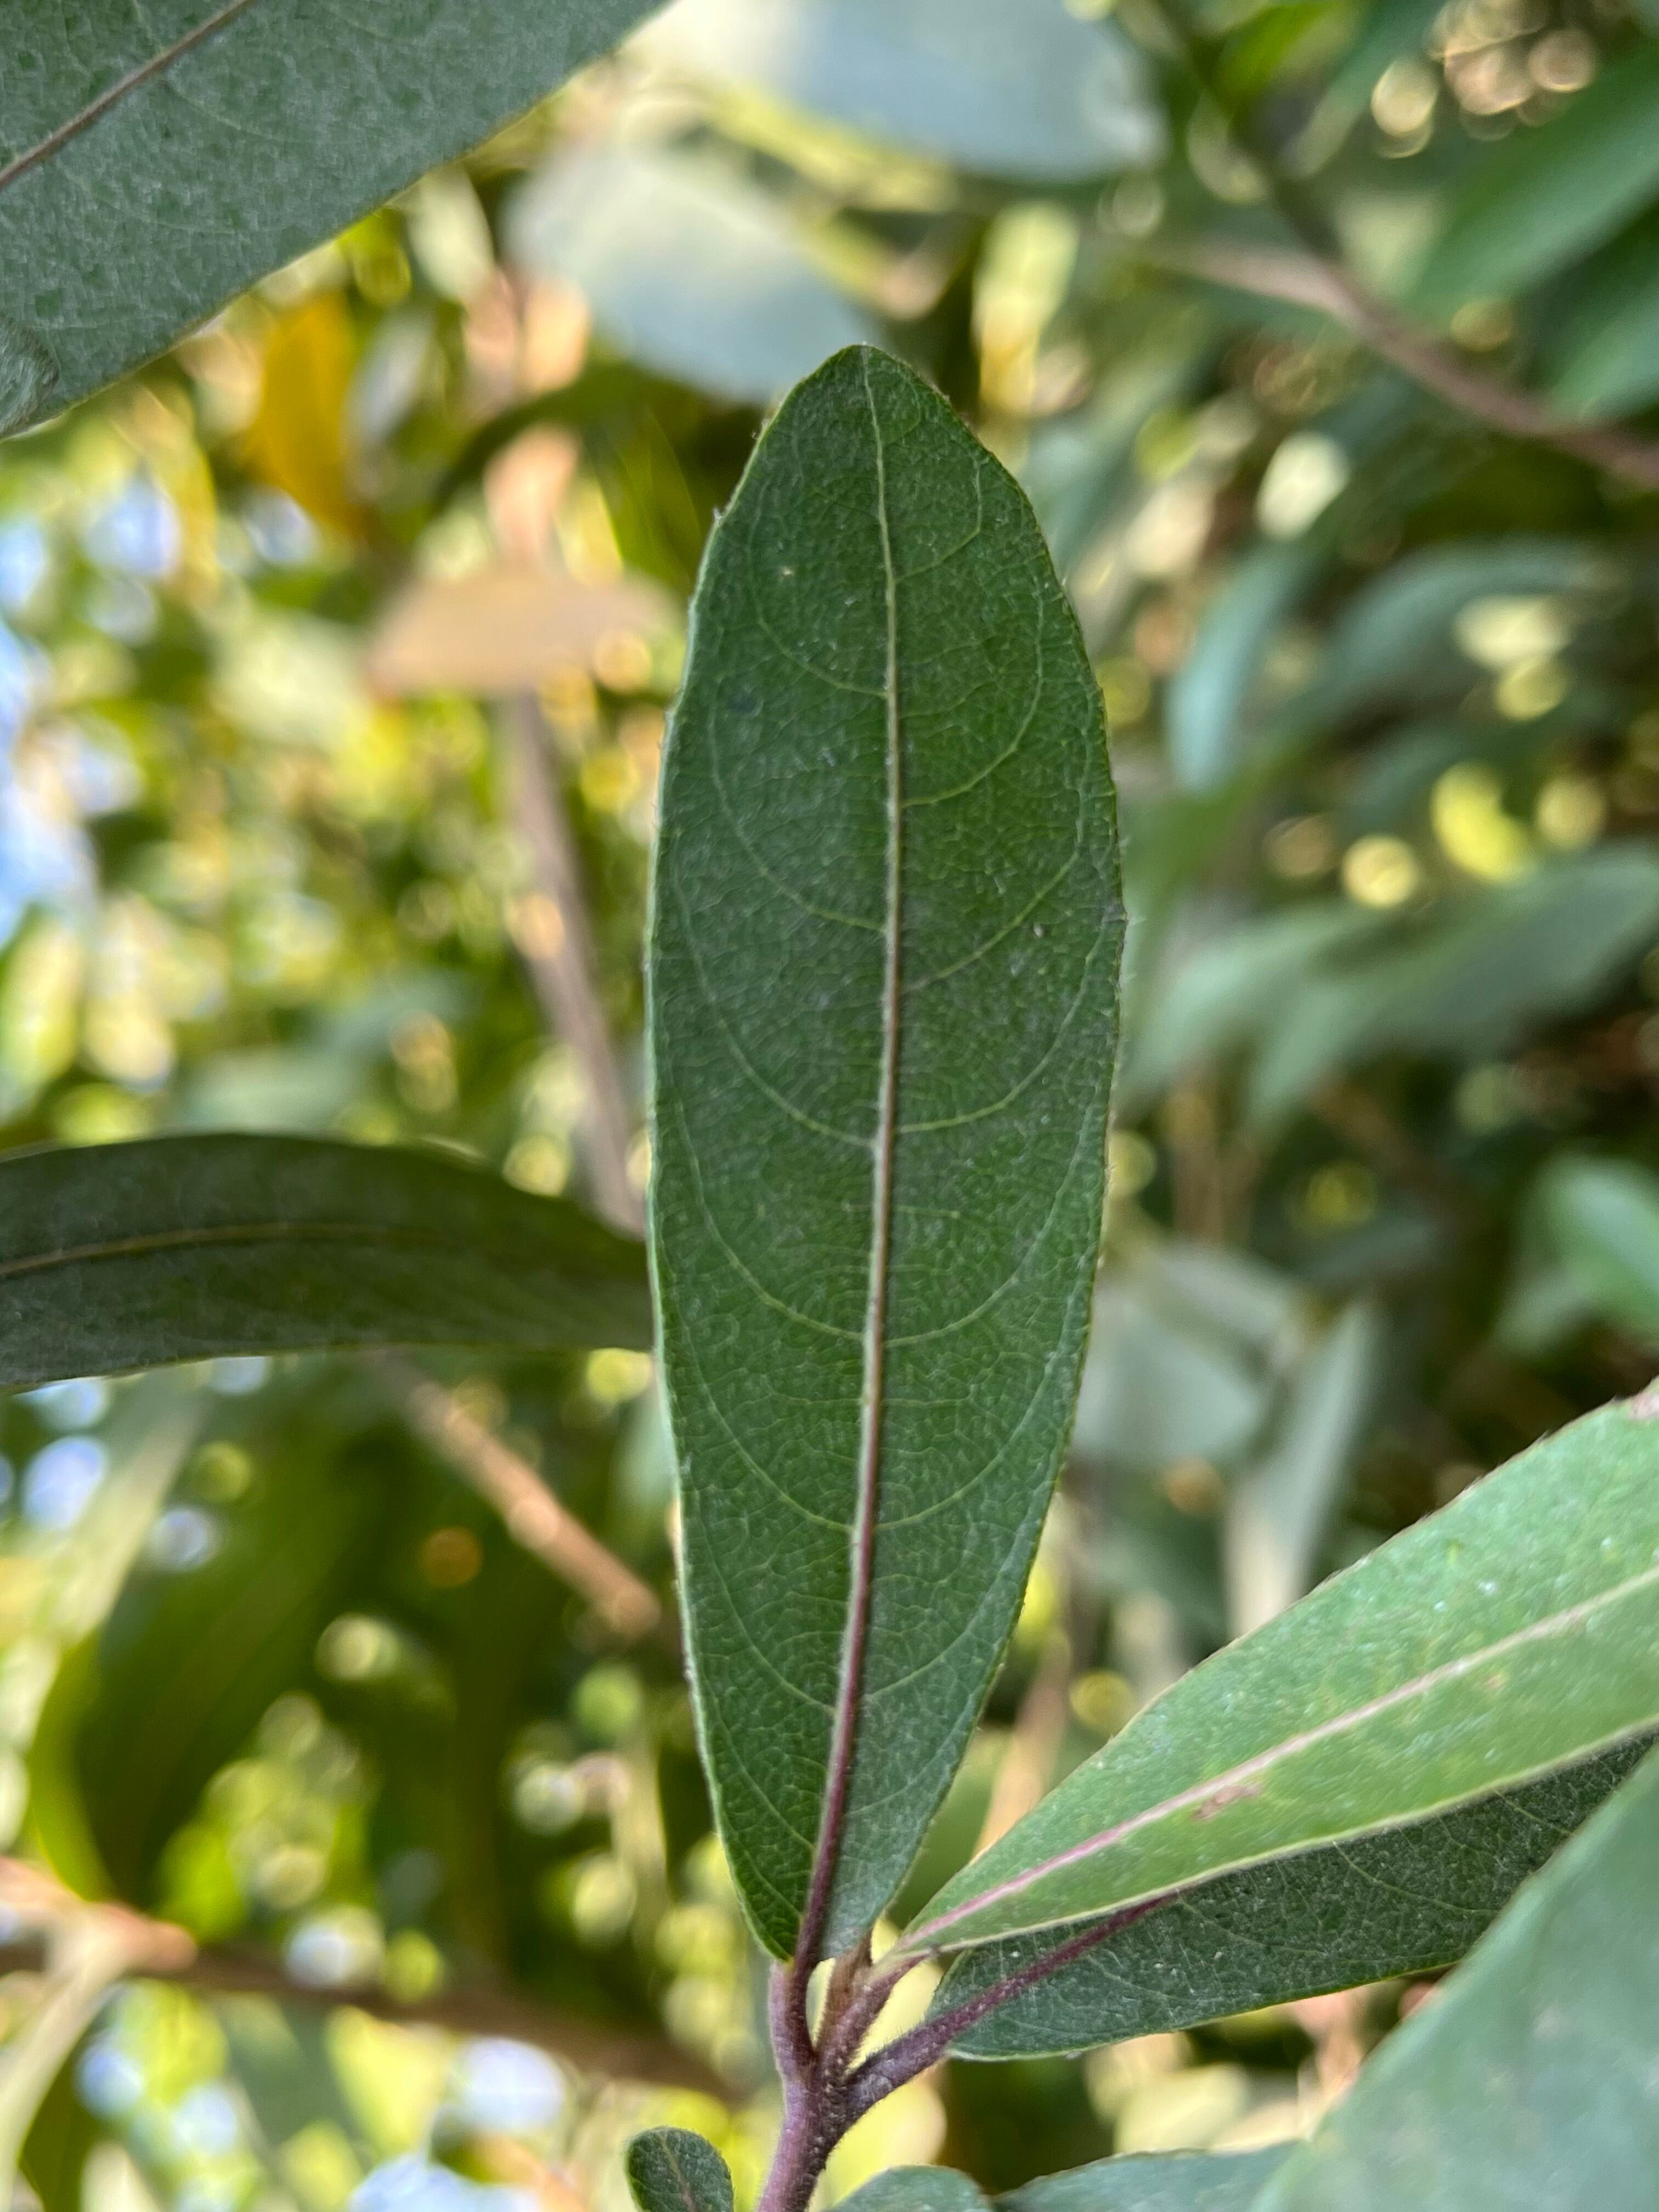
Plant species: terminalia-arjuna